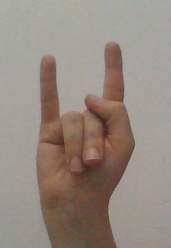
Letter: la